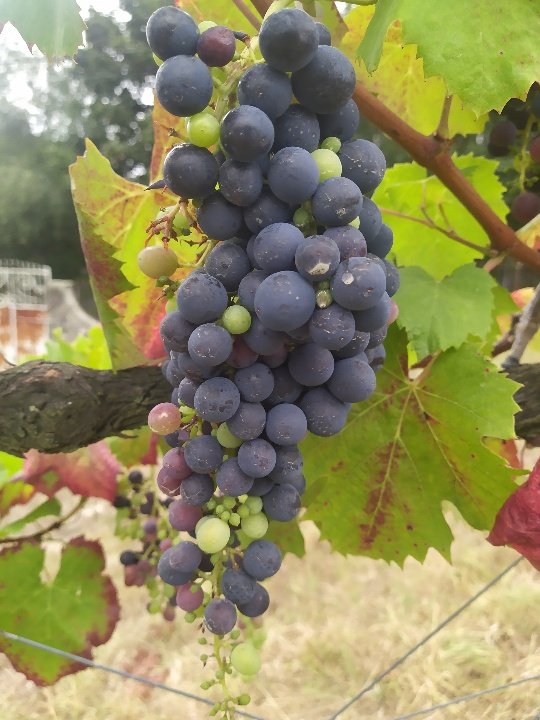
Berries visible: 99
Grape clusters: 1